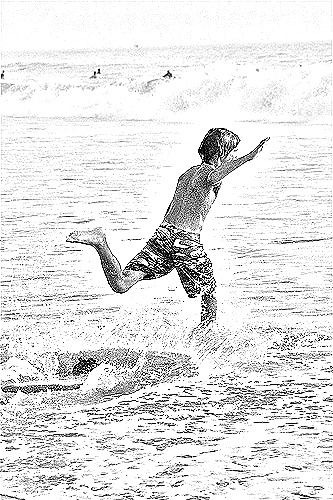
Portrait style: Sketch Portrait